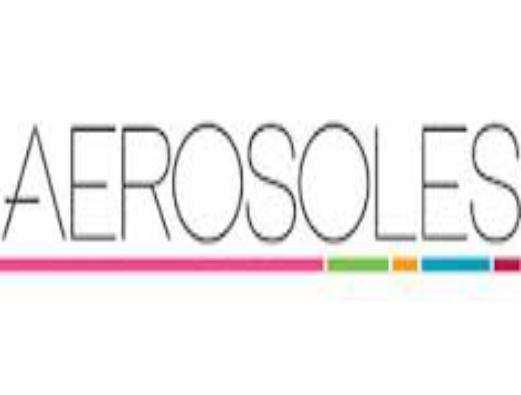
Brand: Aerosoles
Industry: Clothes